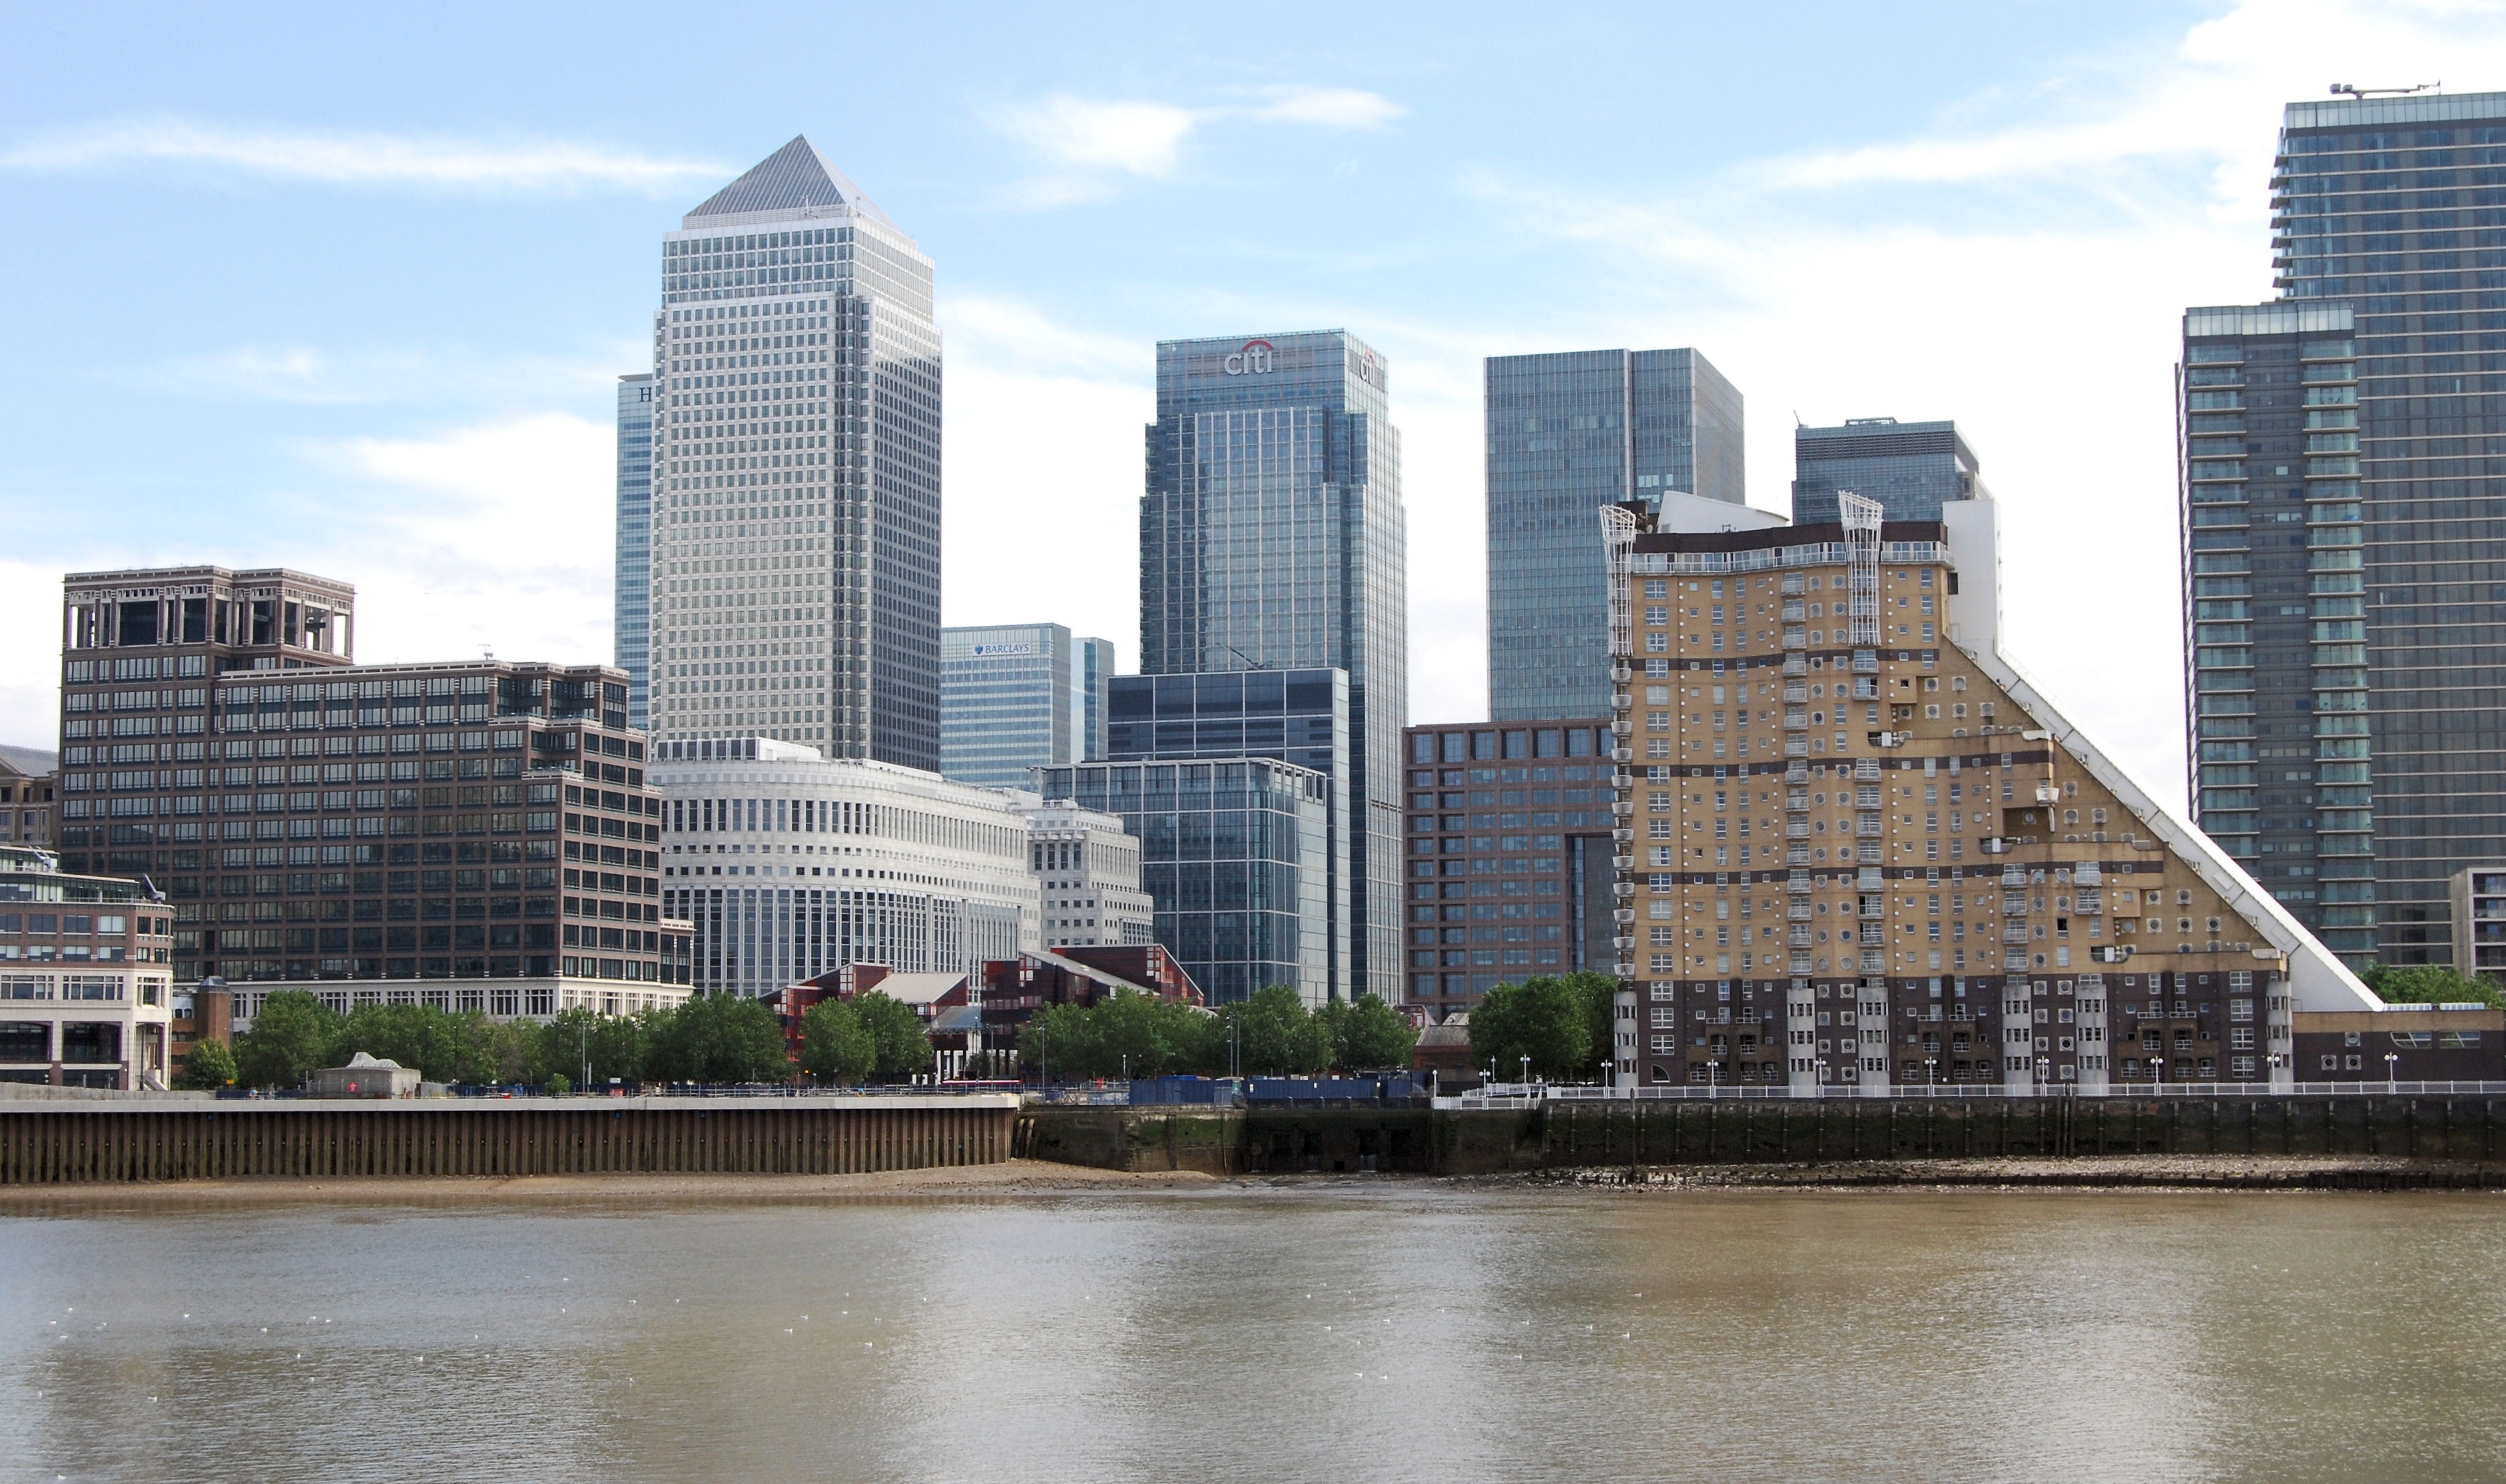
architecture, skyline, city, skyscraper, river, cityscape, downtown, landmark, business, modern, waterway, tower block, london, thames, docklands, metropolis, condominium, canary wharf, urban area, residential area, geographical feature, human settlement, metropolitan area